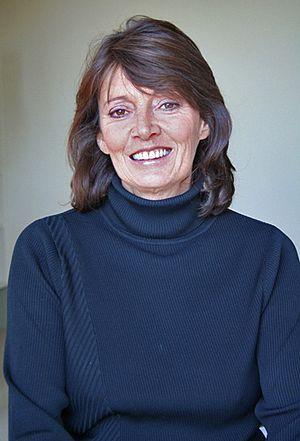
Sarah Douglas est une actrice anglaise, née le 12 décembre 1952 à Stratford-upon-Avon.